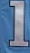
Number: 1